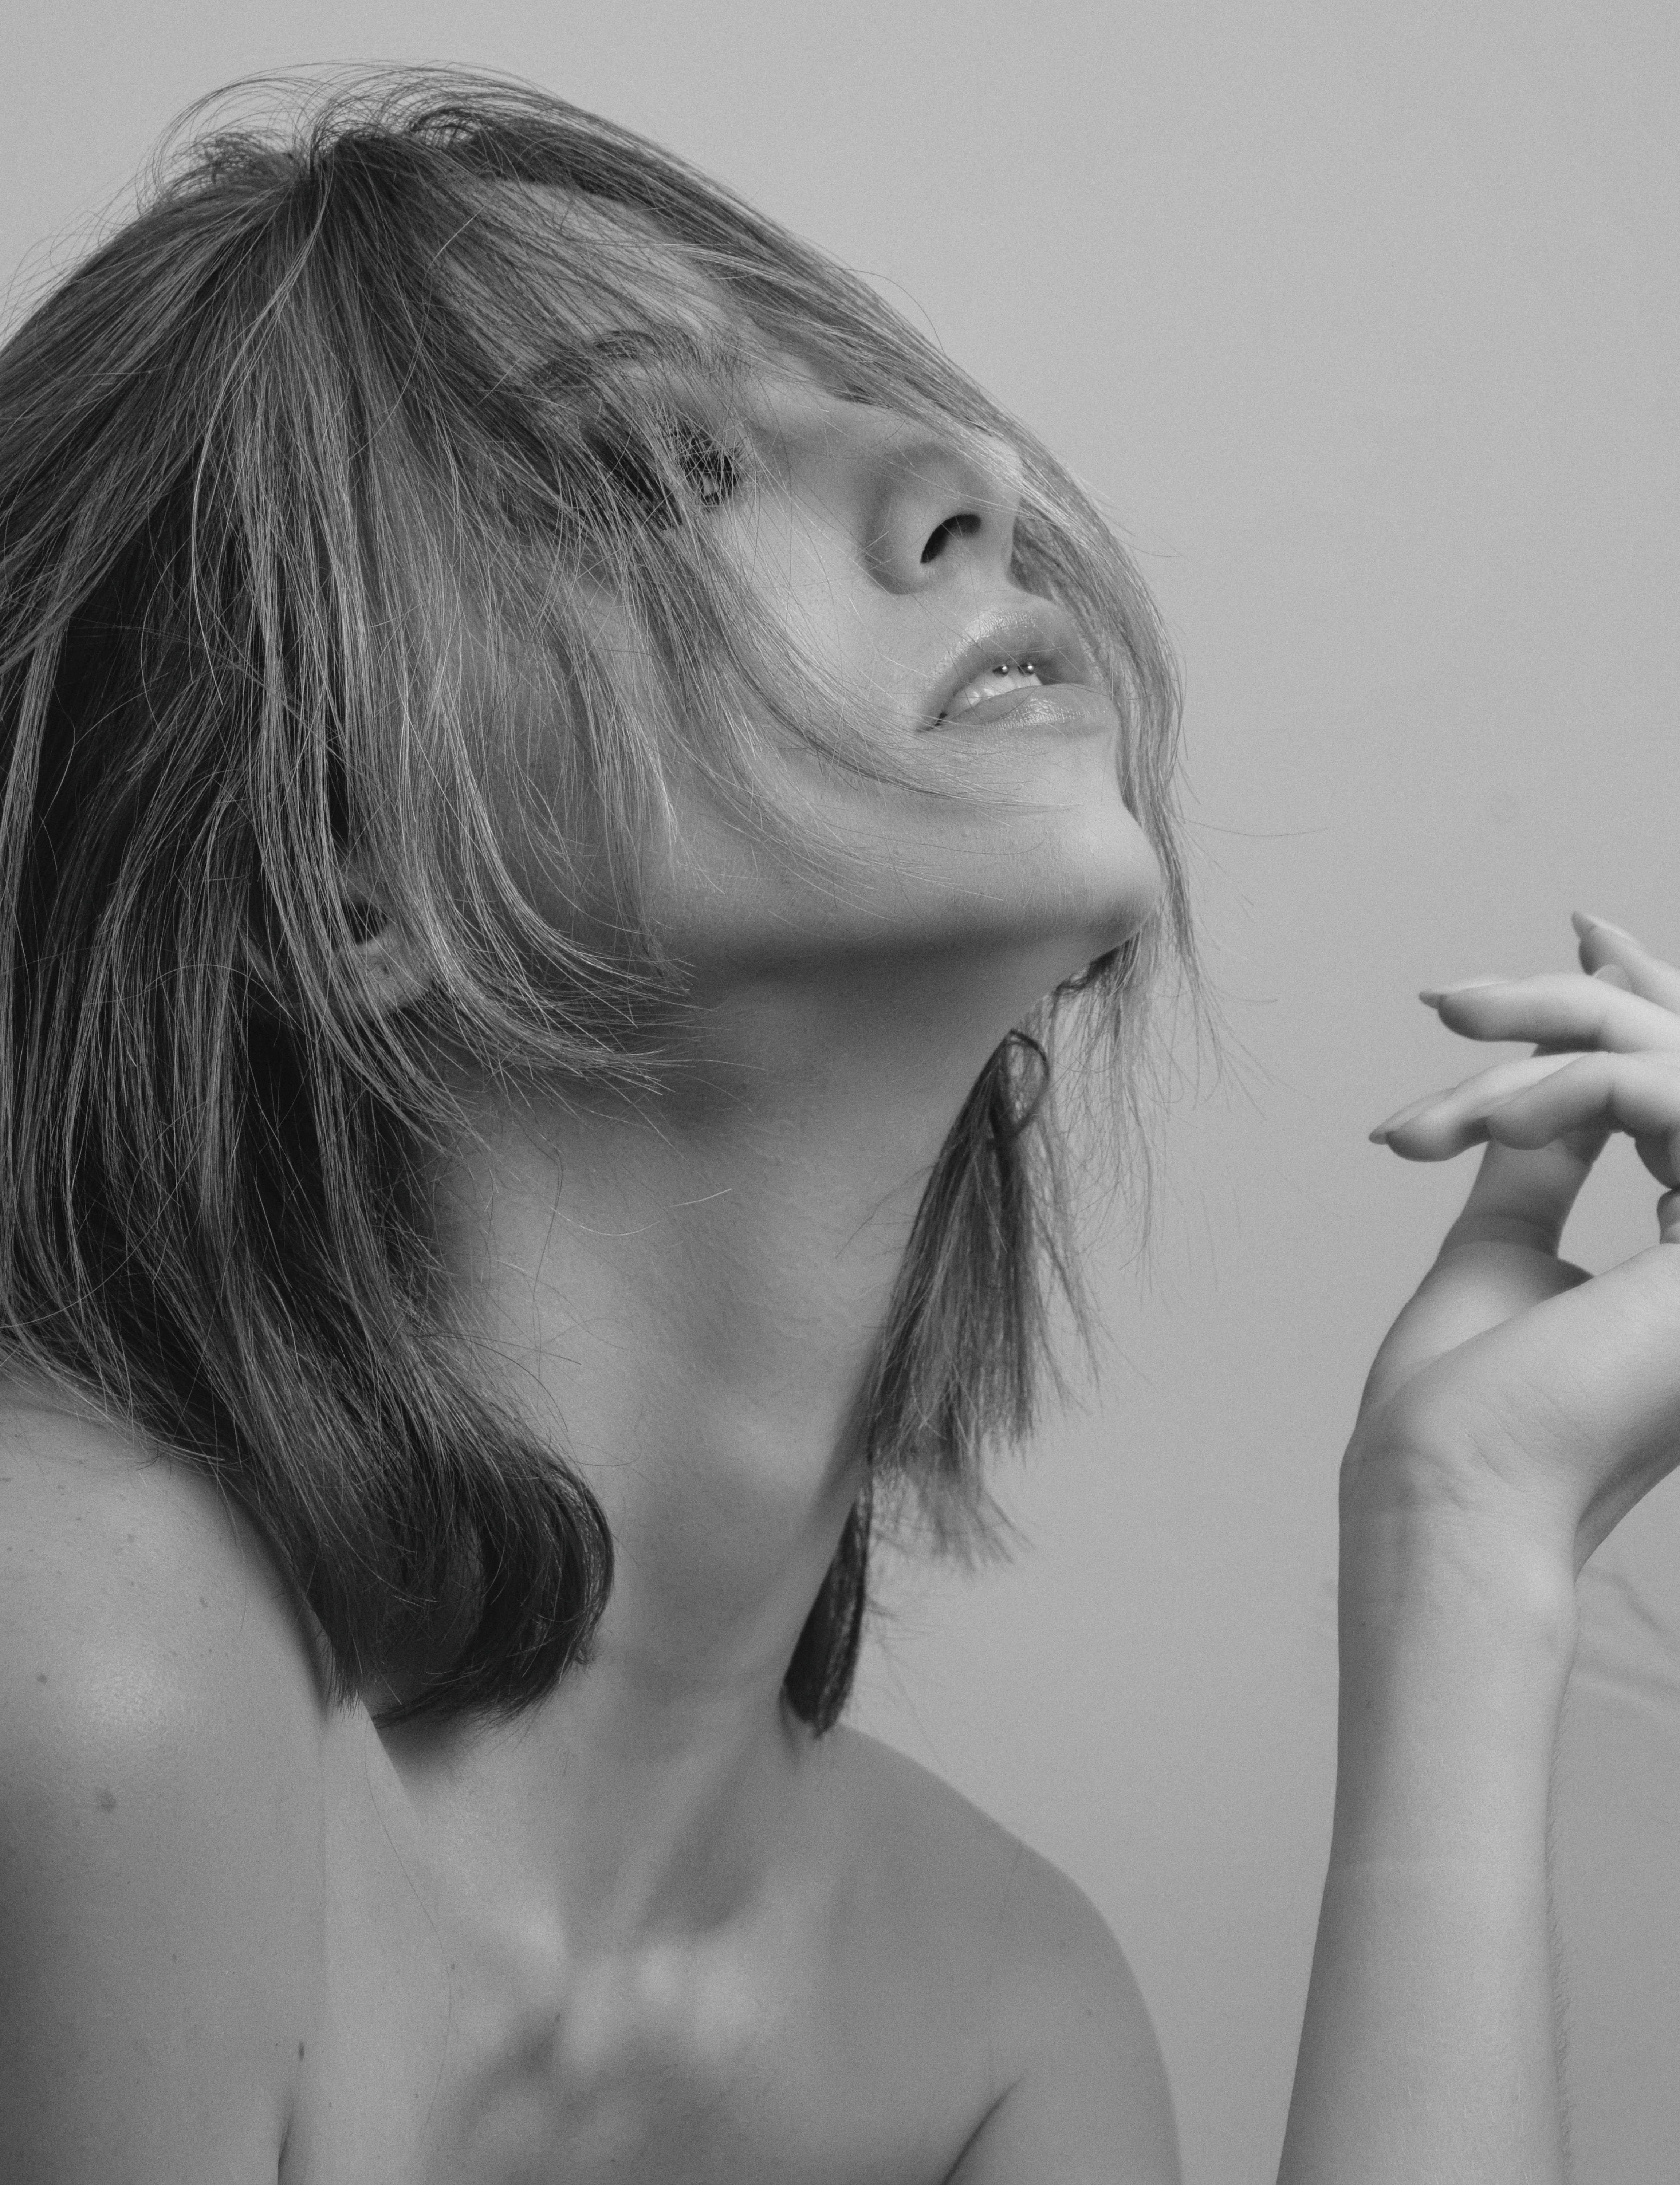
girl, portrait, retro, face, beautiful, look, studio, monochrome, donate, joint, skin, lip, hand, eyebrow, shoulder, arm, eye, mouth, eyelash, muscle, black, neck, human body, flash photography, jaw, gesture, black and white, style, finger, chest, black hair, layered hair, Step cutting, elbow, long hair, beauty, art model, monochrome photography, blond, close up, throat, brown hair, nail, human leg, jewellery, surfer hair, stock photography, flesh, portrait photography, photo shoot, darkness, abdomen, feathered hair, back, bangs